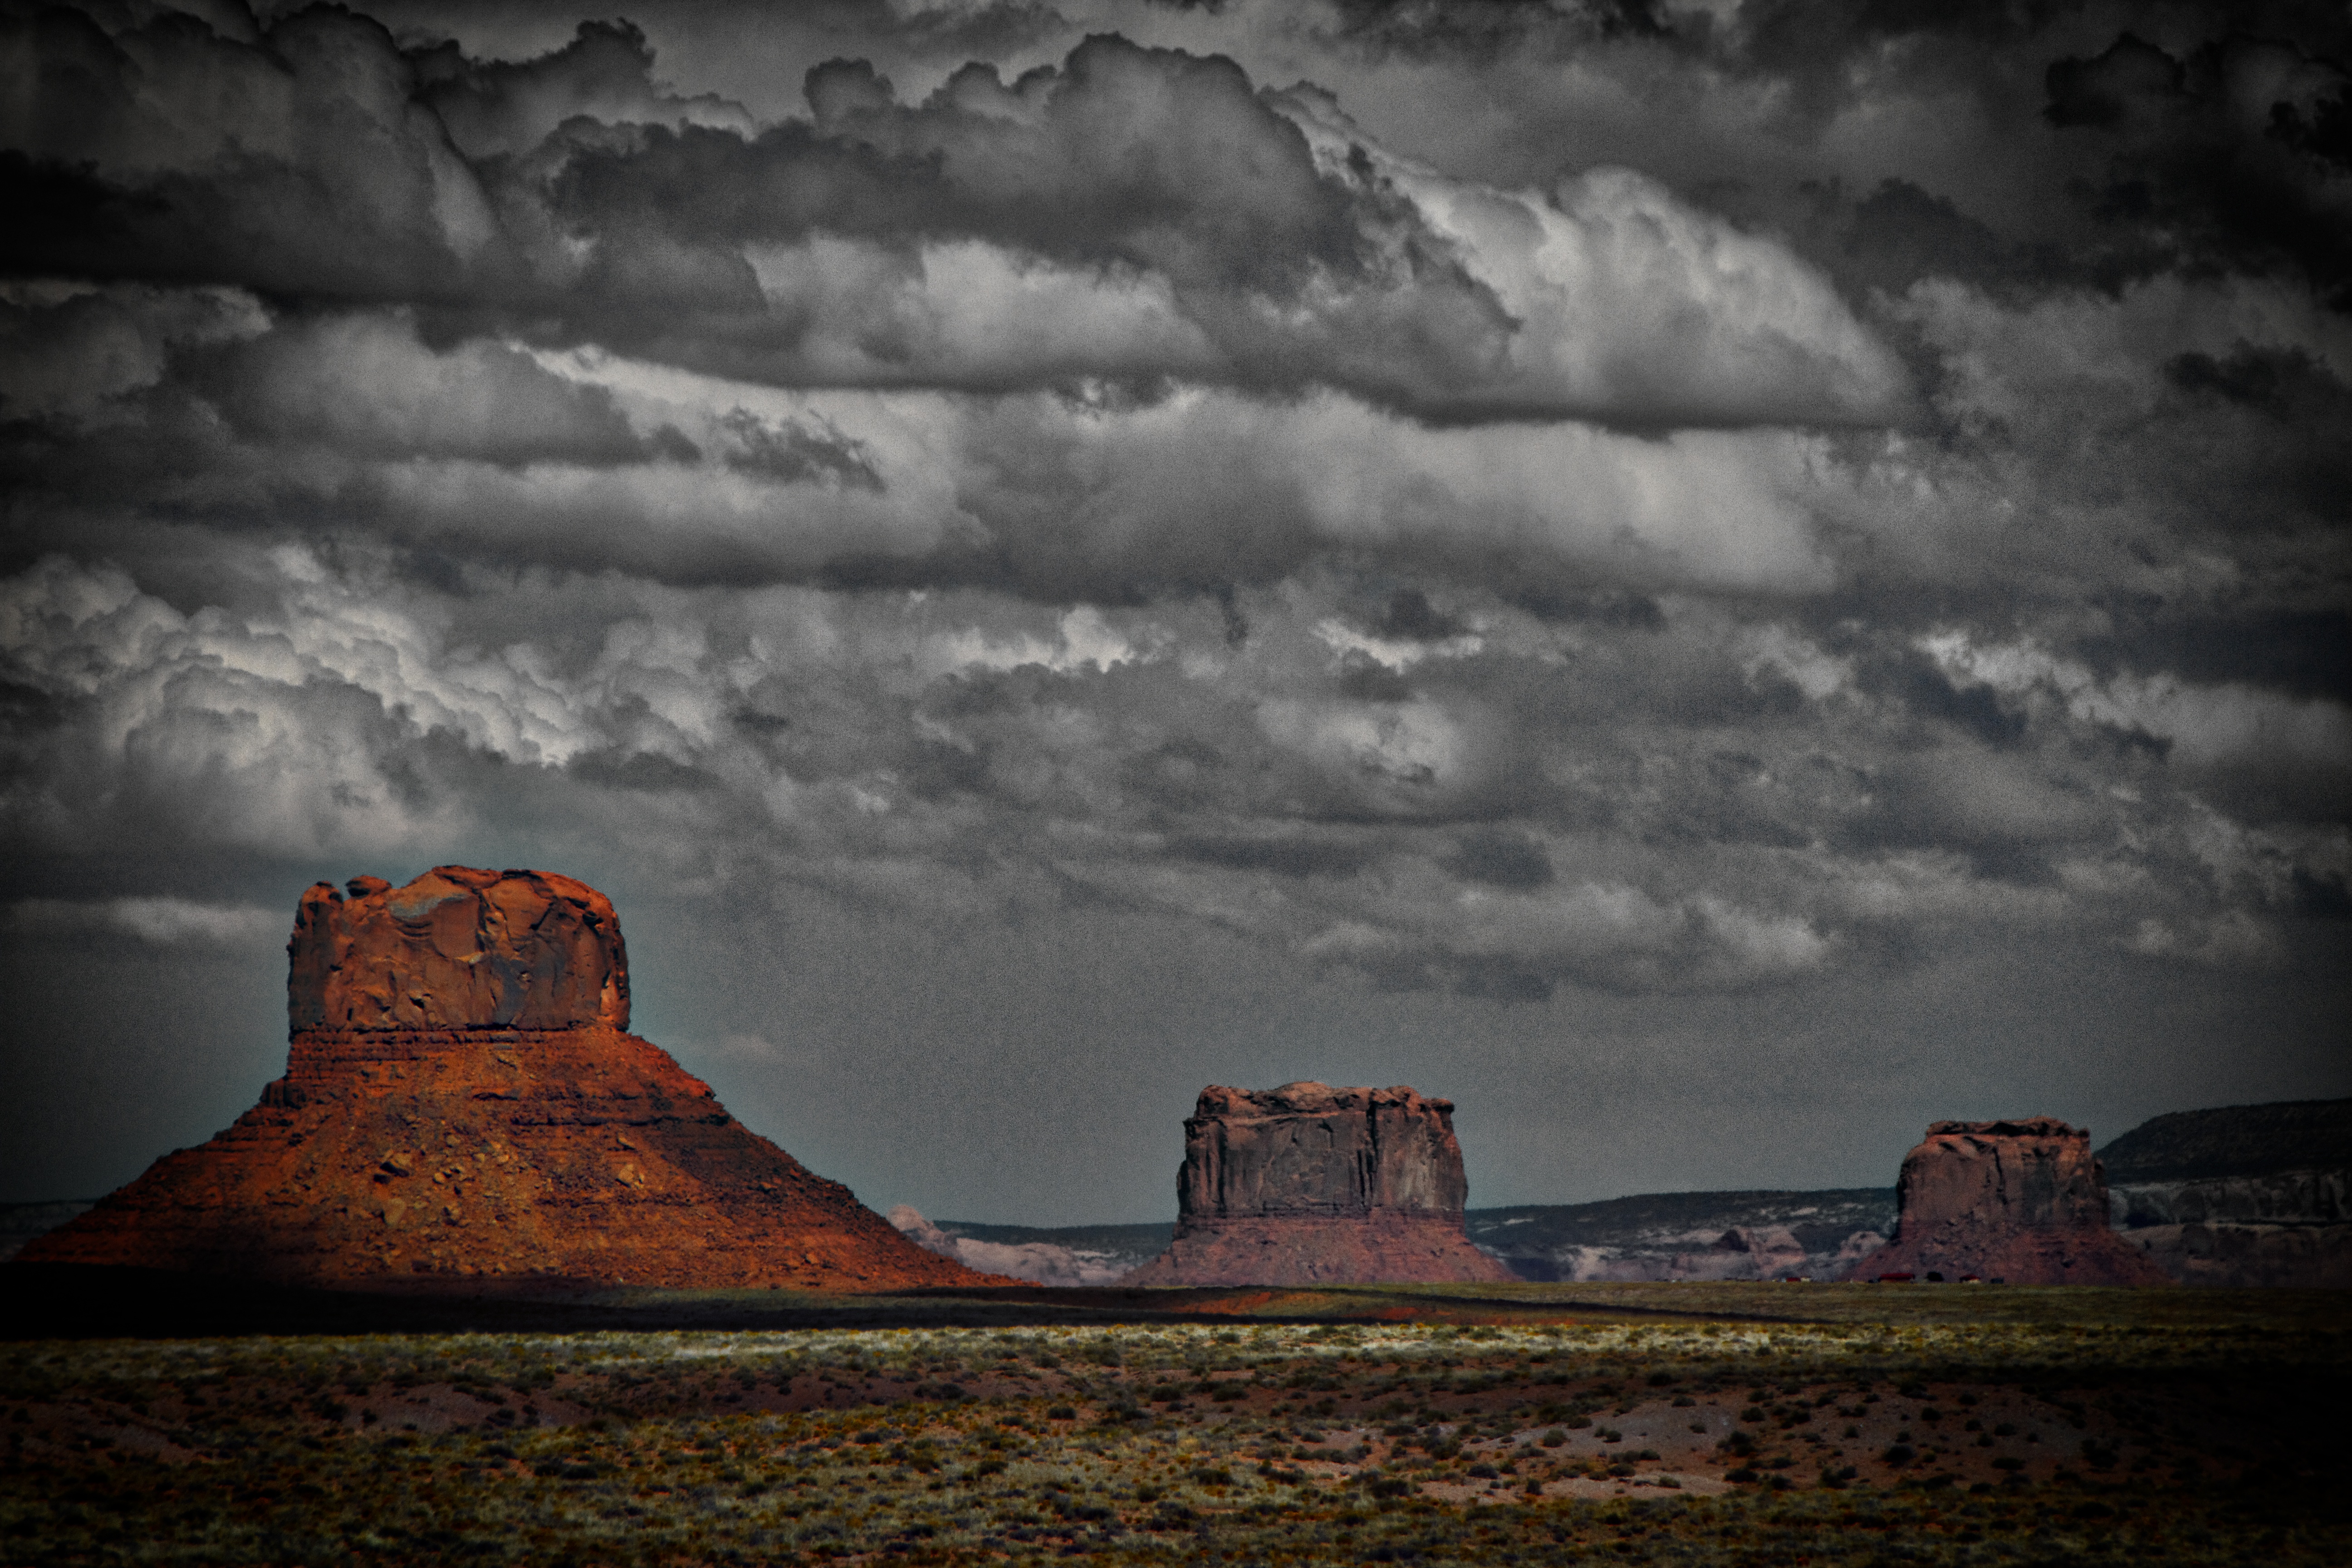
landscape, rock, horizon, cloud, sky, sunset, morning, dawn, dusk, evening, weather, darkness, meteorological phenomenon